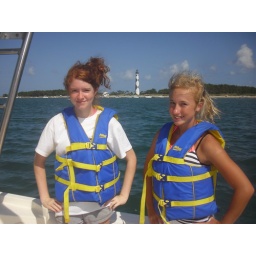
we are at the beach on the boat by the lighthouse.